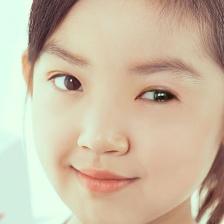
Label: faces